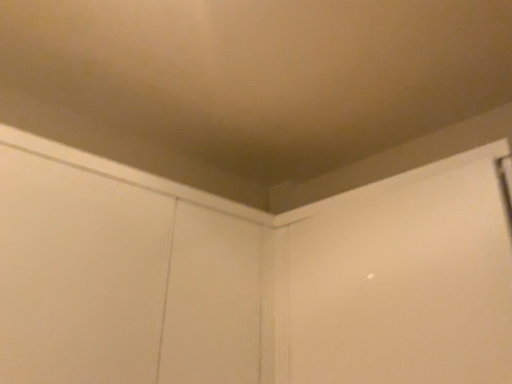
Question: Locate screen door lying on the left of white matte screen door at center, which is counted as the first screen door, starting from the right. Your answer should be formatted as a tuple, i.e. [(x, y)], where the tuple contains the x and y coordinates of a point satisfying the conditions above. The coordinates should be between 0 and 1, indicating the normalized pixel location of the point.
Answer: [(0.236, 0.734)]